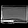
Label: Bag